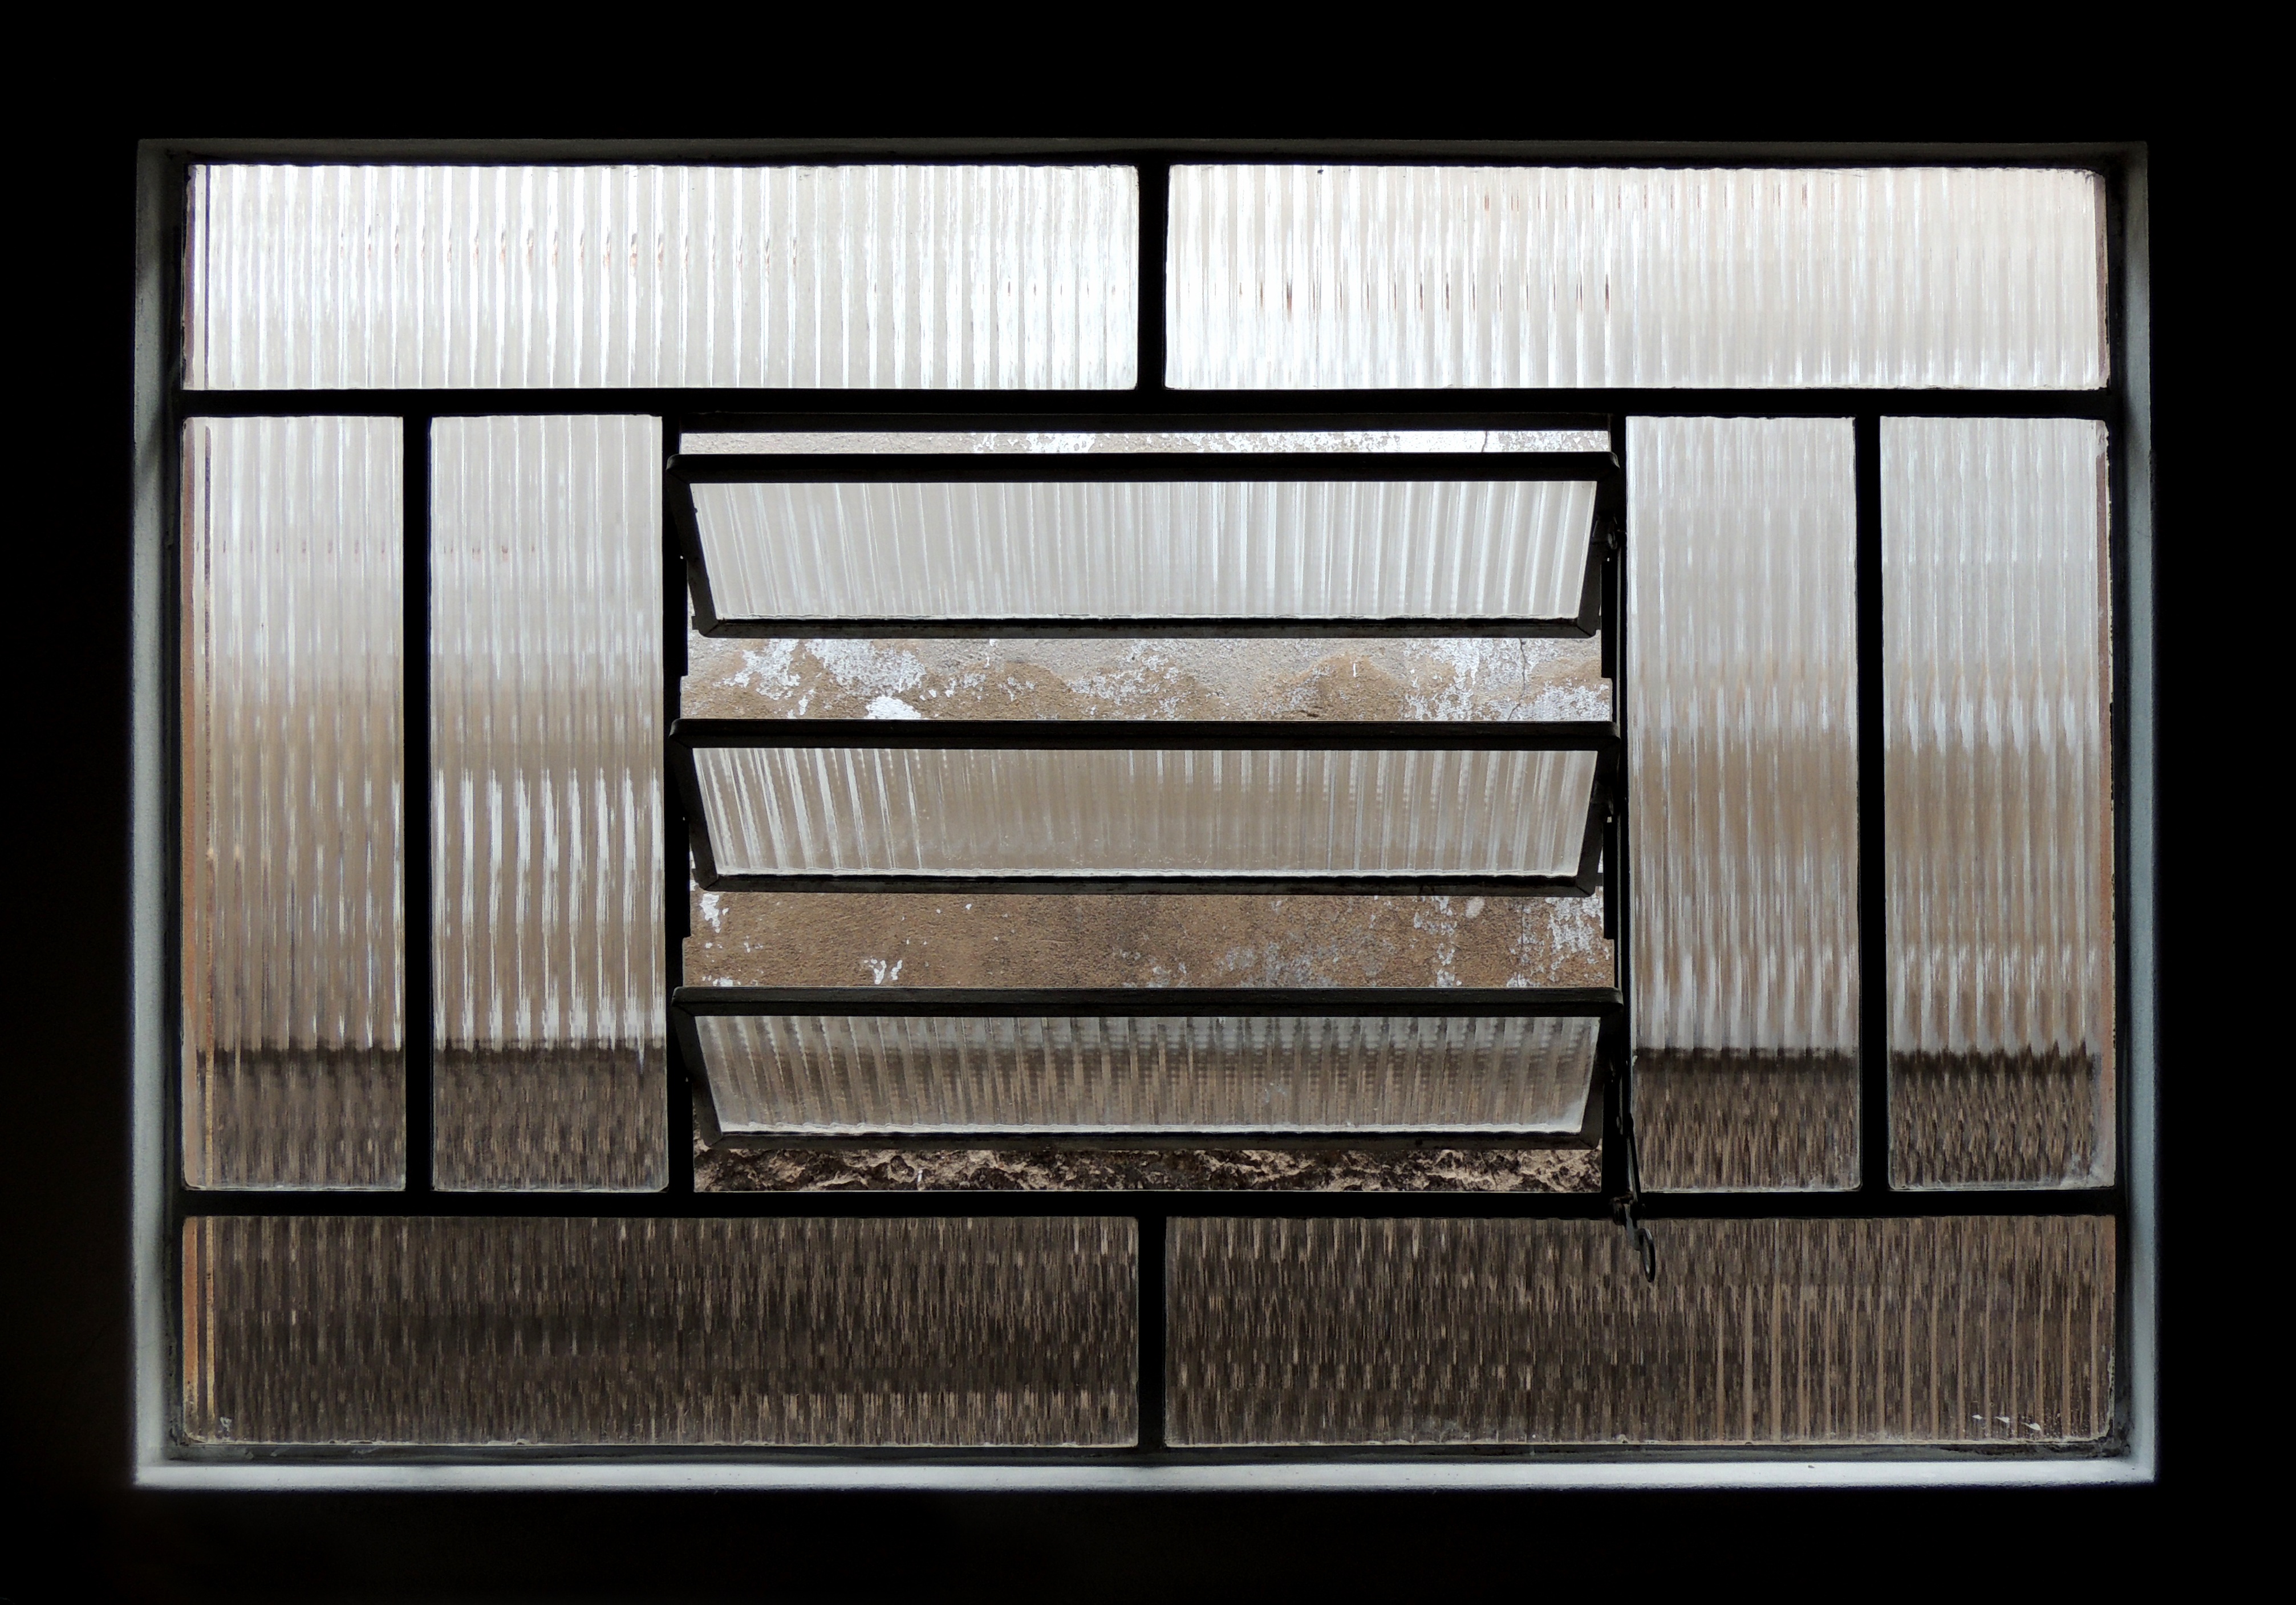
wood, window, glass, shelf, furniture, product, eye, vision, picture frame, clarity